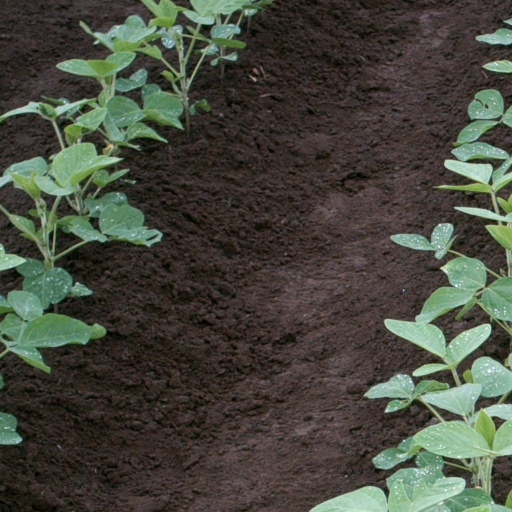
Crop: soybean